Chlorodyne

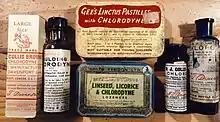
Chlorodyne medicine bottles and chlorodyne lozenge tins showing various brands from the UK and Australia

Chlorodyne was one of the best known patent medicines sold in the British Isles. It was invented in the 19th century by a Dr. John Collis Browne, a doctor in the British Indian Army; its original purpose was in the treatment of cholera. Browne sold his formula to the pharmacist John Thistlewood Davenport, who advertised it widely, as a treatment for cholera, diarrhea, insomnia, neuralgia, migraines, etc. As its principal ingredients were a mixture of laudanum (an alcoholic solution of opium), tincture of cannabis, and chloroform, it readily lived up to its claims of relieving pain, as a sedative, and for the treatment of diarrhea.